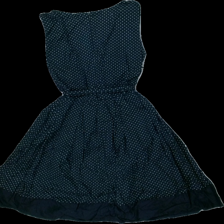
View: back
Type: Dress
Category: Ladies
Brand: Not in the list
Brand text on label: hôtel de ville
Colors: Blue, White, Red
Material: 100% cotton
Pattern: Dots
Cut: Regular
Size: M
Season: All
Holes: Major
Damage: hål
Damage location: middle center
Damage 2 location: middle left
Damage 3 location: middle right
Price range: <50
Recommended usage: Export
Description: prickig klänning med hål bak